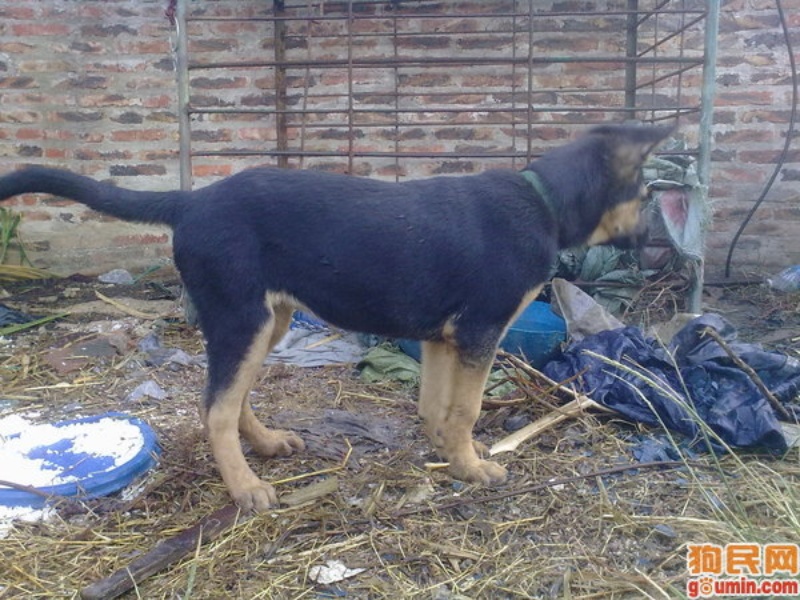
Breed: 258-n000104-Black_sable